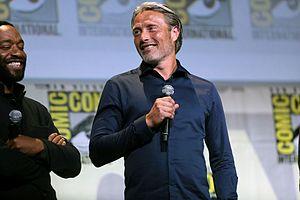
Mads Mikkelsen [mæs ˈmikl̩sn̩] est un acteur danois, né le 22 novembre 1965 à Copenhague.